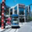
Label: streetcar